Baikal International Airport

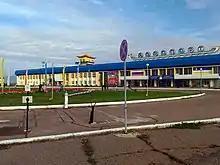
General view of the Ulan-Ude airport building

In March 2011, the renovation of the external terminal complex began, after when Metropol bought the airport. The reconstruction finished in August 2011. Till now in the airport are in process small reconstructions inside the terminal complex. The last renovation was expanding the second floor and making it a boarding zone, in addition the zone of check-up and passport check moved to the second floor. Also, the arrival and departure exits and entrances are now in different locations.